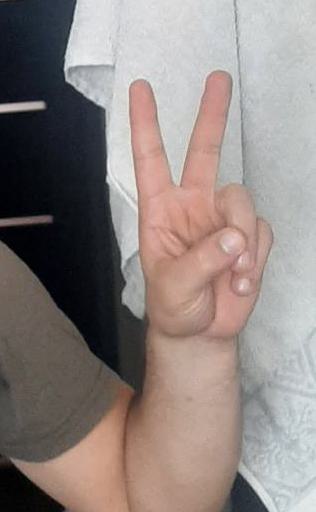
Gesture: peace